Portuguese Renaissance

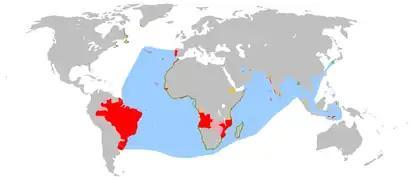
The vastness and diversity of the Portuguese Empire was a key factor behind the Portuguese Renaissance.

Diplomats, merchants, students, humanists, scholars, and artists, from all over Europe, were drawn to Portugal during its Renaissance. The maritime trade of the Age of Discovery played a decisive role in the evolution of the Portuguese Renaissance. Trade intensified contacts with important centres of the Italian Renaissance and it allowed a new commercial bourgeoisie to prosper and have excess funds to become patrons of the arts, much like the other Renaissances of Europe.